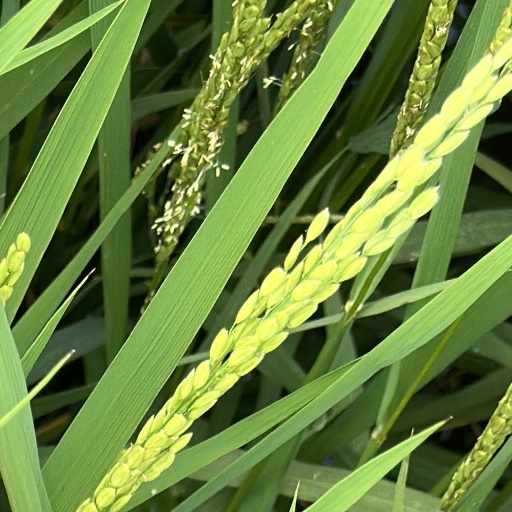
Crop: rice